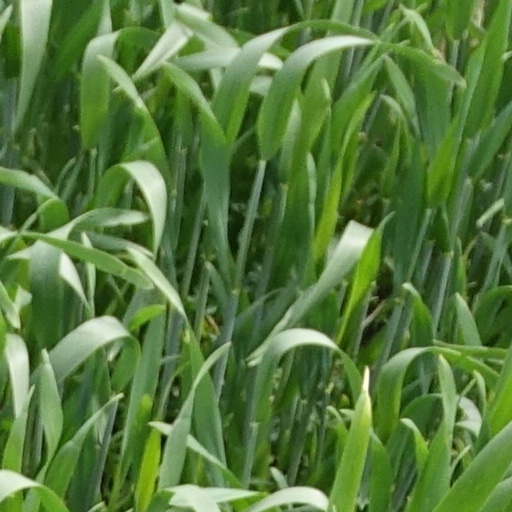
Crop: wheat